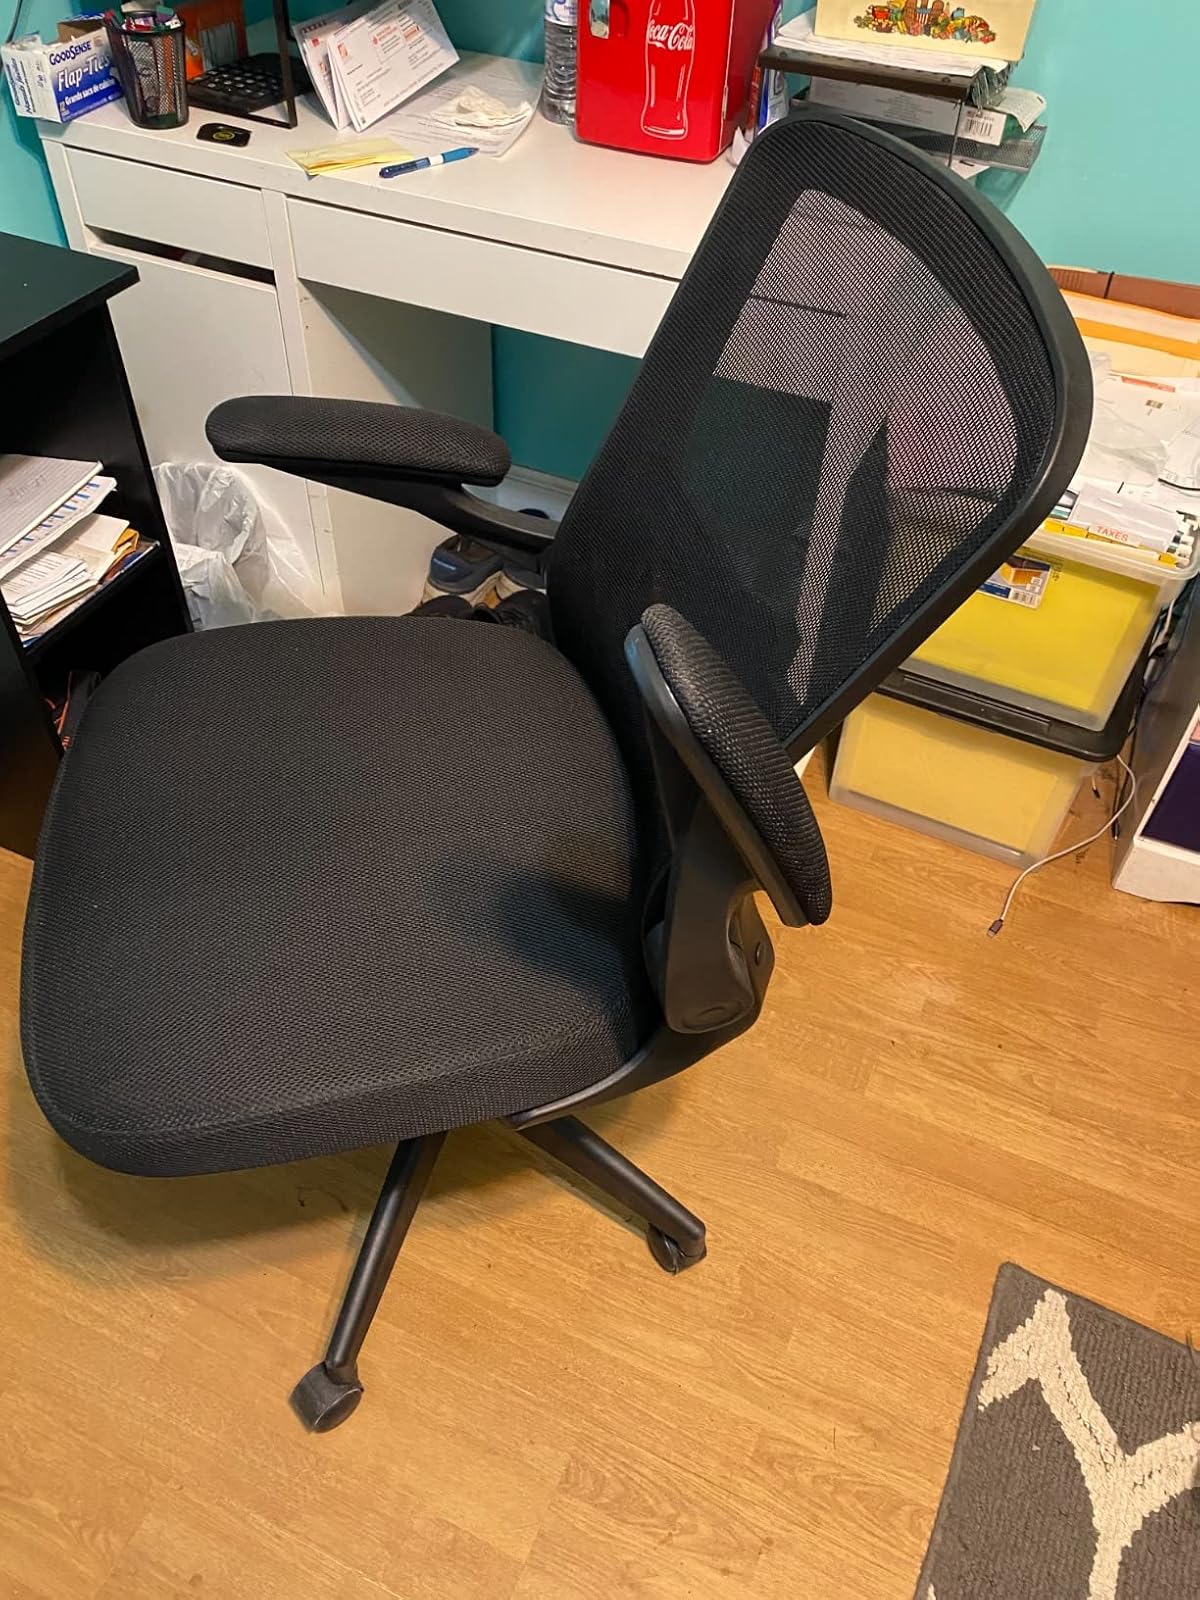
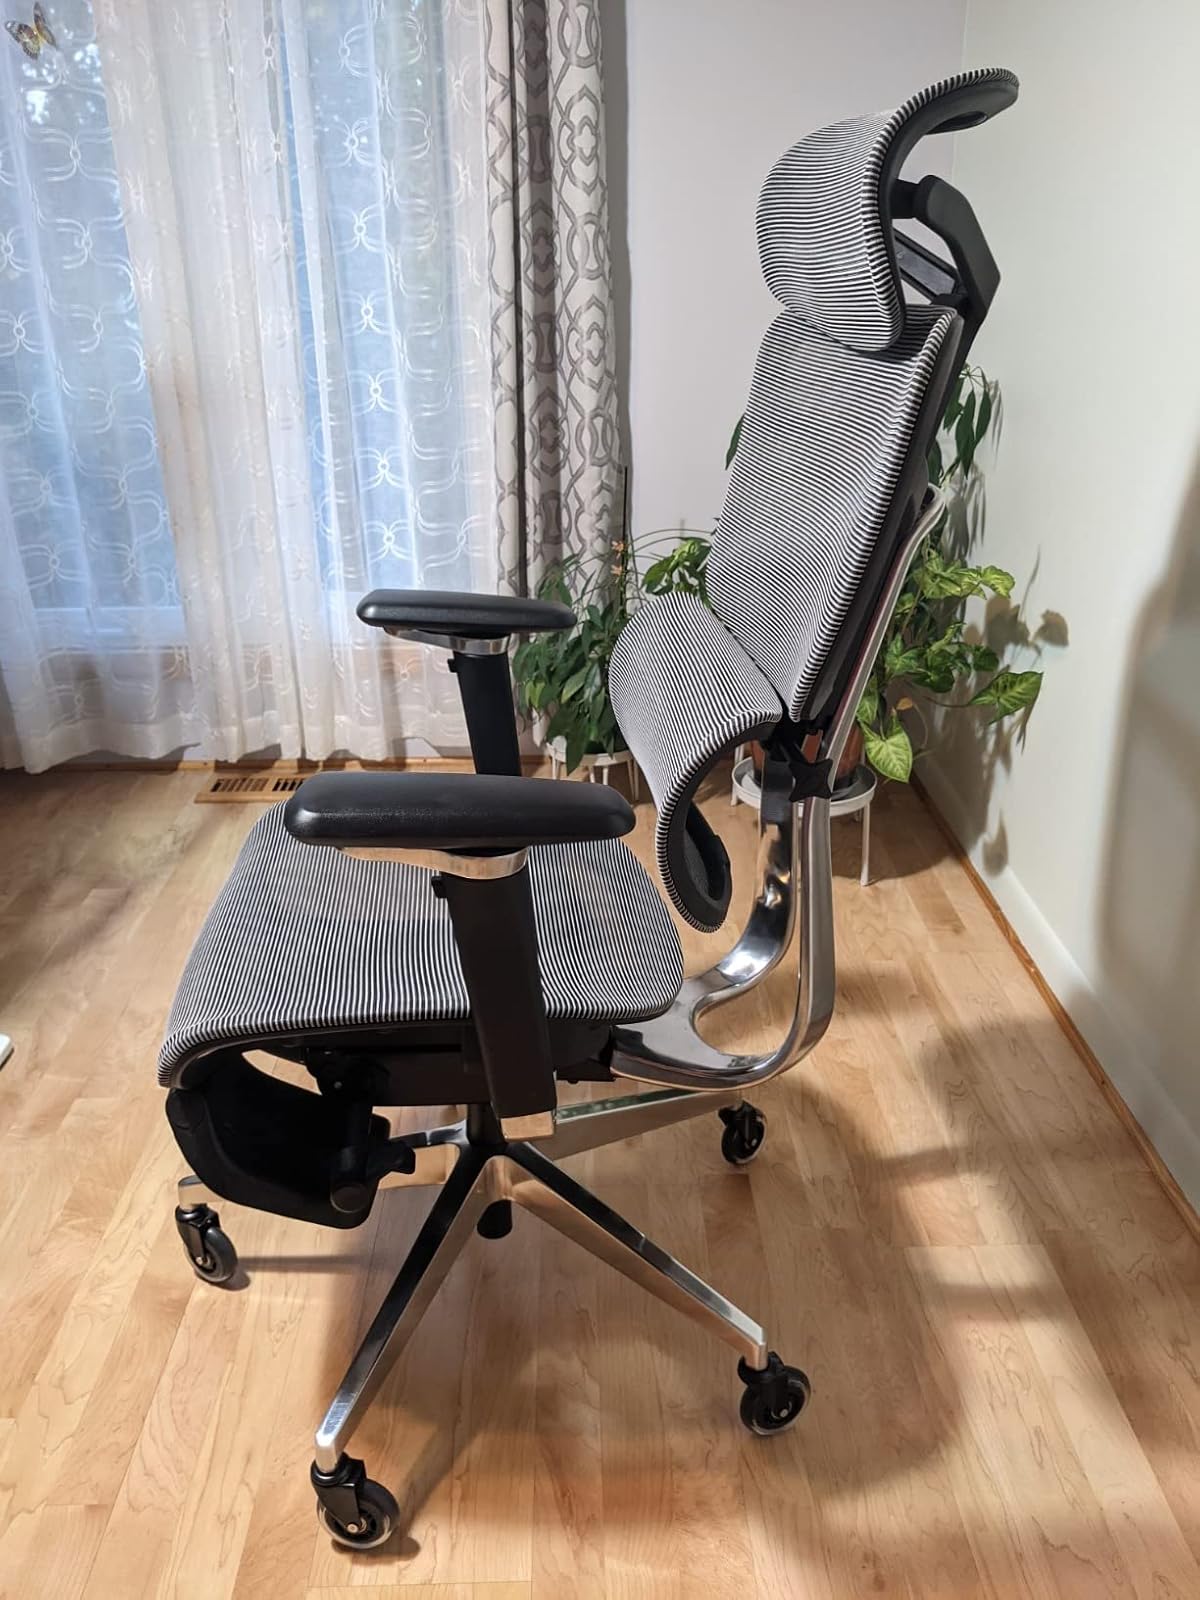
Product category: items_chair
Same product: no